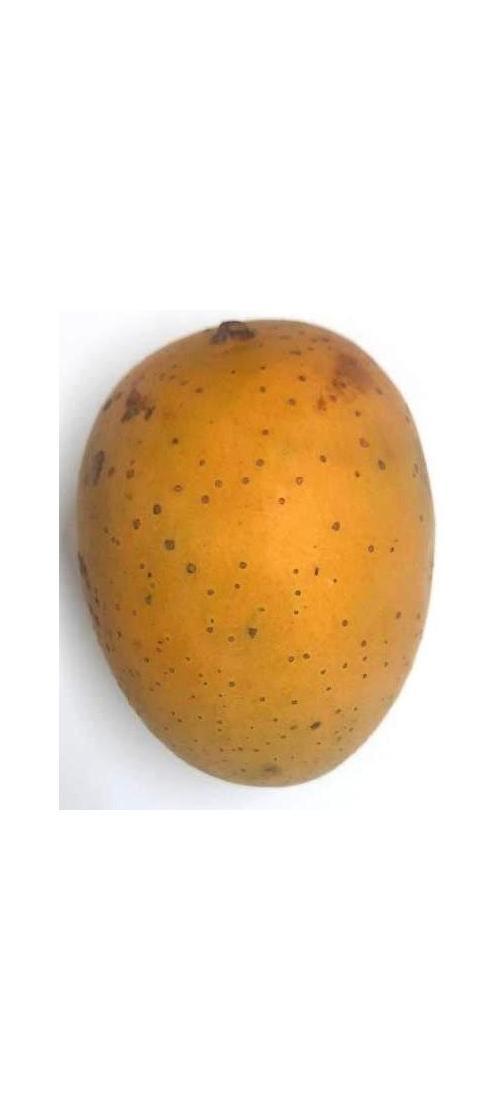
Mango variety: Gourmoti